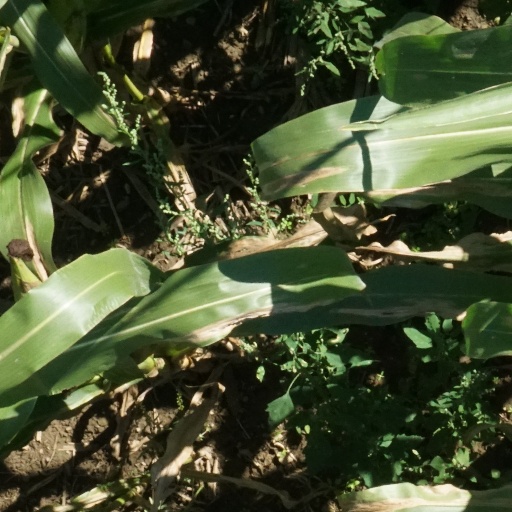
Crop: maize; corn